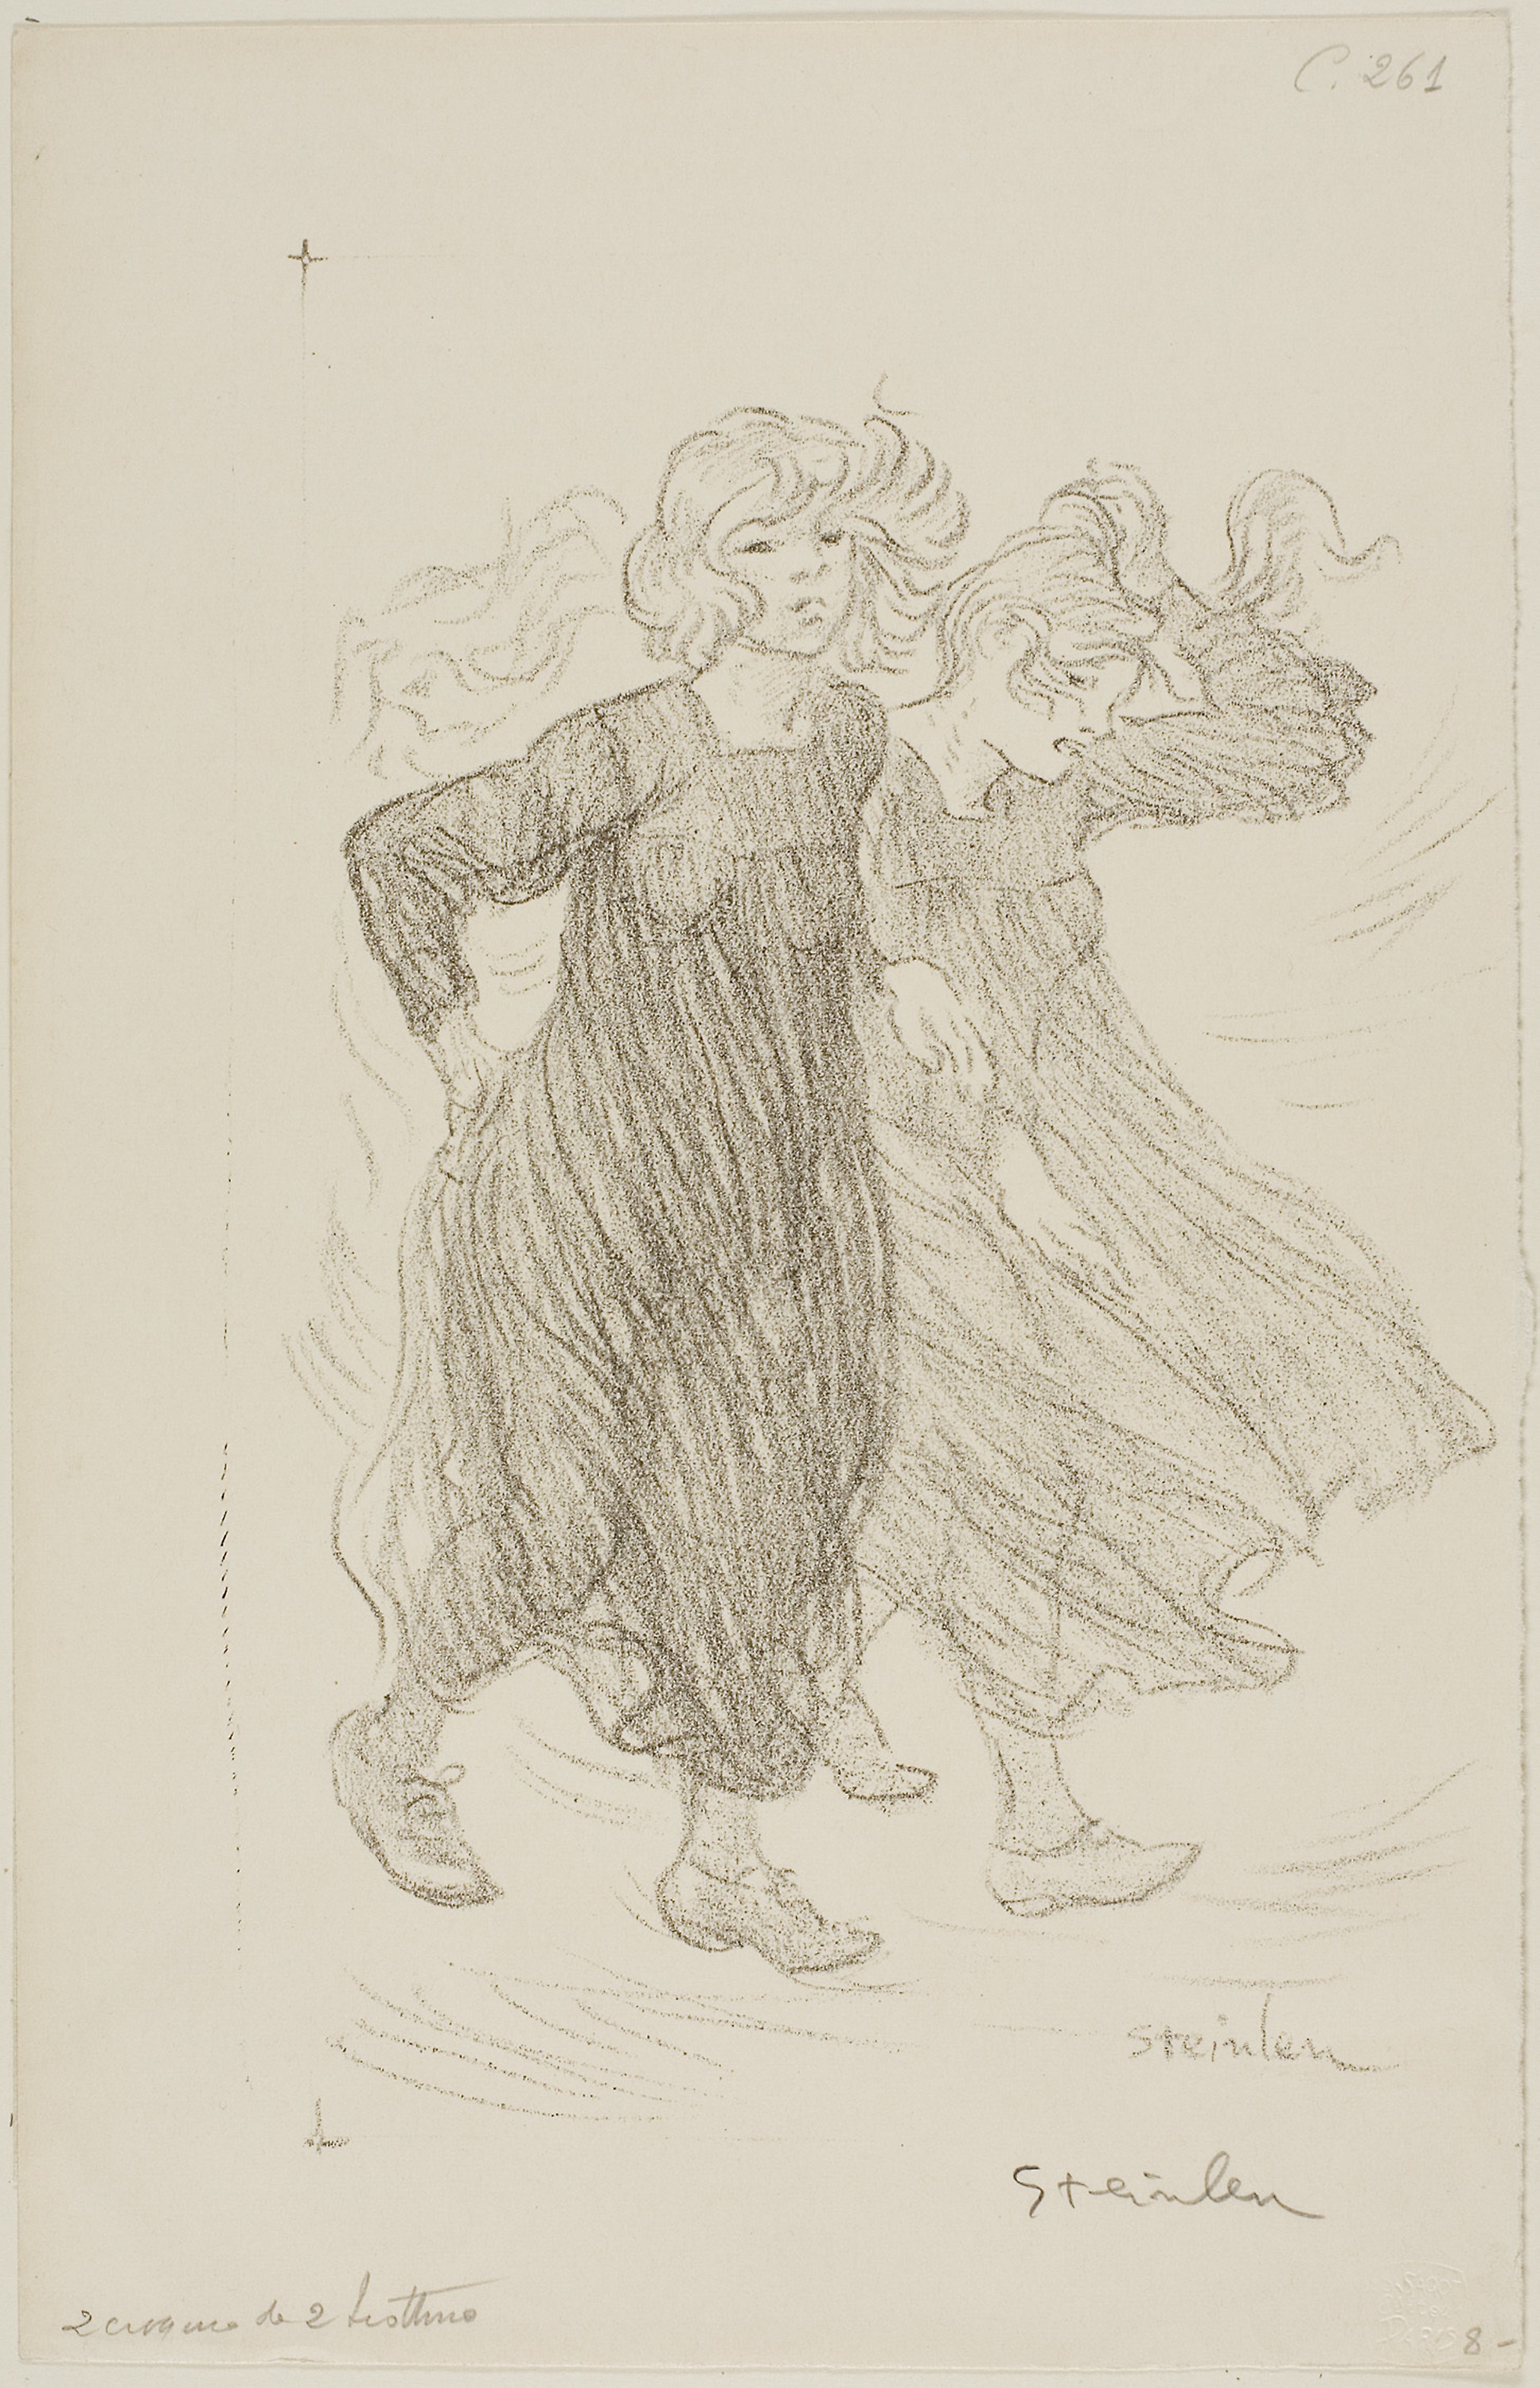
mammal, drawing, sketch, art, illustration, costume design, artwork, figure drawing, fictional character, paper, tree, font, visual arts, joint